Radoslav Babonić

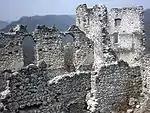
Samobor Castle in Croatia

Meanwhile, Radoslav also rendered important services to Andrew III. The Hungarian monarch sent his confidant Ugrin Csák to Primorje in order to escort his mother Tomasina Morosini to Hungary in 1292, but he was captured and imprisoned by certain "disloyal barons". He was freed from captivity amidst fighting by Radoslav Babonić upon the king's order, and Radoslav also accompanied the queen mother to Zagreb in July 1292, where Andrew III and his royal army joined them after the suppression of the Kőszegis' rebellion. For his merit, Andrew III appointed Radoslav as Ban of Slavonia in the autumn of 1292. In the next year, Hungarian royal charters refer to him as "former" ban, while the Neapolitan court continuously styled him with this dignity. In order to strengthen his loyalty, Andrew III granted Radoslav the fortress of Želin in Zagreb County in June 1293. The castle was located halfway between the crossing over the Kupa river and Zagreb. By taking over Želin, the Babonići gradually began to expand their sphere of interest to the area of the medieval Zagreb County. Prior to September 1293, Andrew III granted the forts Glaž, Okić, Vrbas, Susedgrad and Samobor, in addition to the estates Vinodol, Petrinja and Podgorje. With these donations the Babonići established themselves as the sole masters of the area around the Samobor–Žumberak mountains. Despite Andrew's generosity, Radoslav continued his policy of maneuvering between the two conflicting parties, and therefore maintained his contact with the Kingdom of Naples in 1294. His envoys, the priest Pontius and a certain Ladislaus from Ozalj, were ceremoniously received in Naples in September 1294.